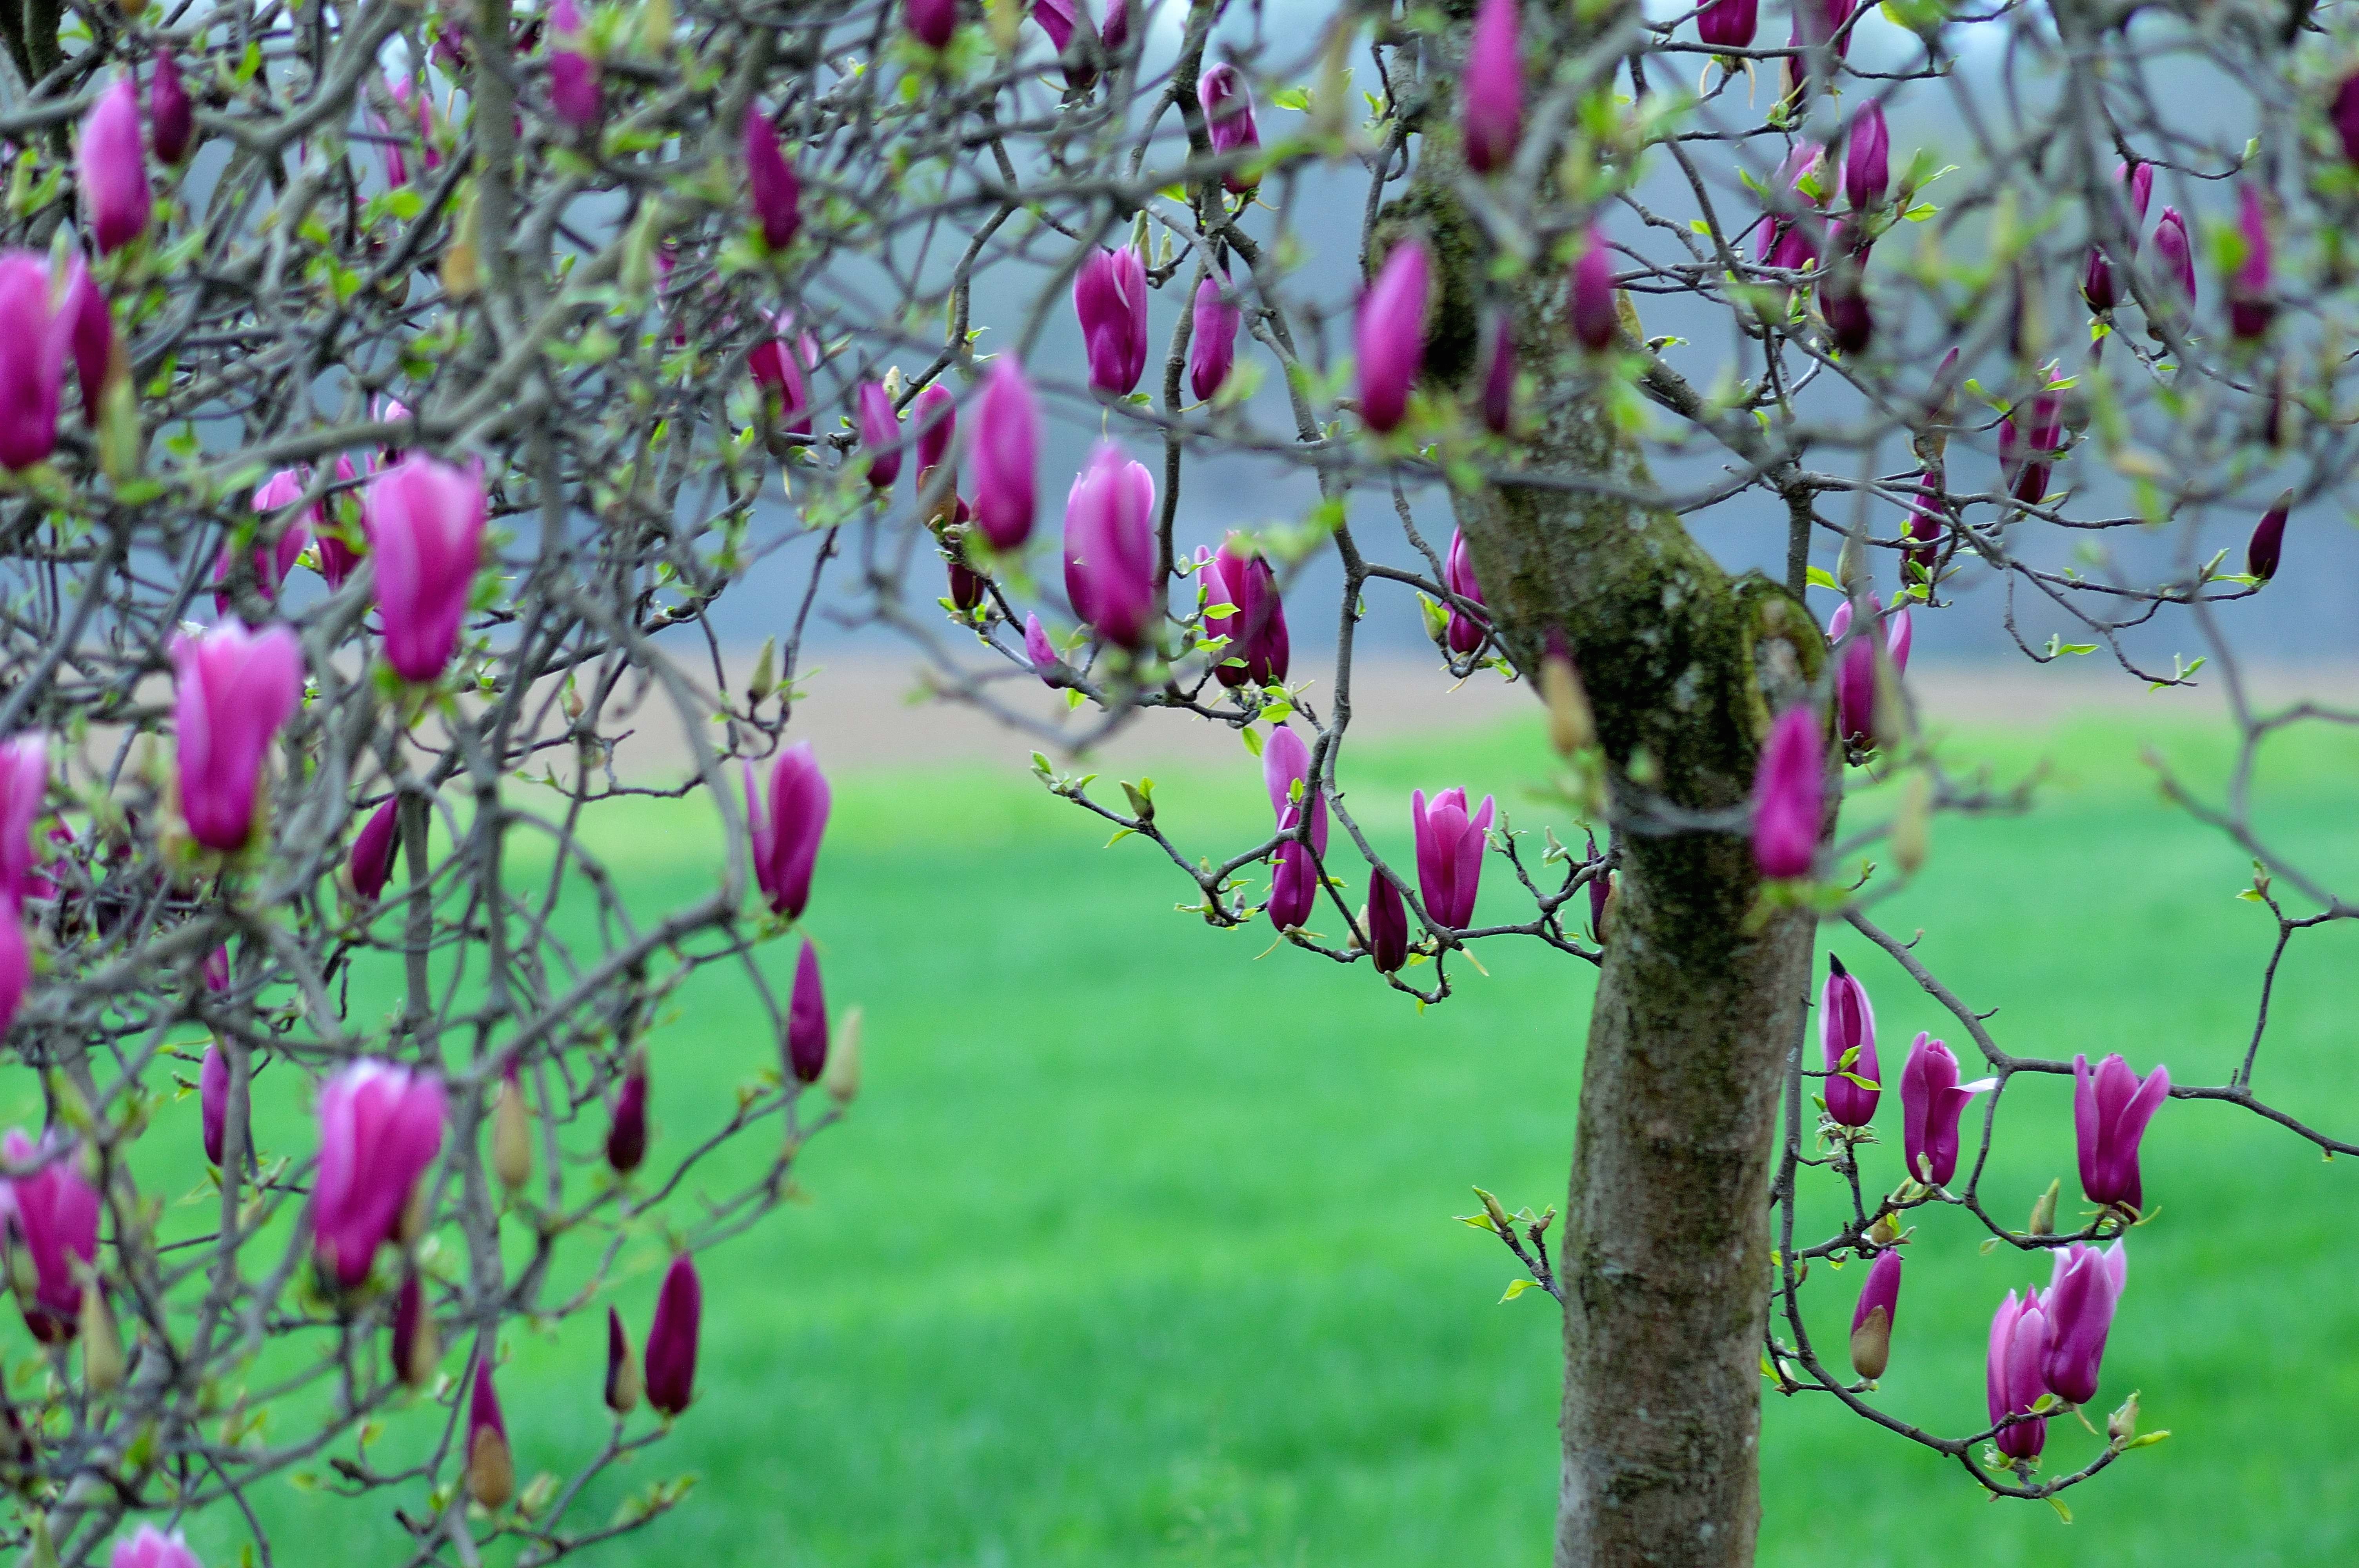
tree, branch, blossom, plant, flower, spring, botany, flora, shrub, flowering plant, woody plant, land plant